Tang dynasty

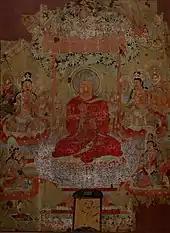
An 8th-century silk wall scroll from Dunhuang, showing the paradise of Amitabha

Chang'an was the center of the central government, the home of the imperial family, and was filled with splendor and wealth. However, incidentally it was not the economic hub during the Tang dynasty. The city of Yangzhou along the Grand Canal and close to the Yangtze was the greatest economic center during the Tang.